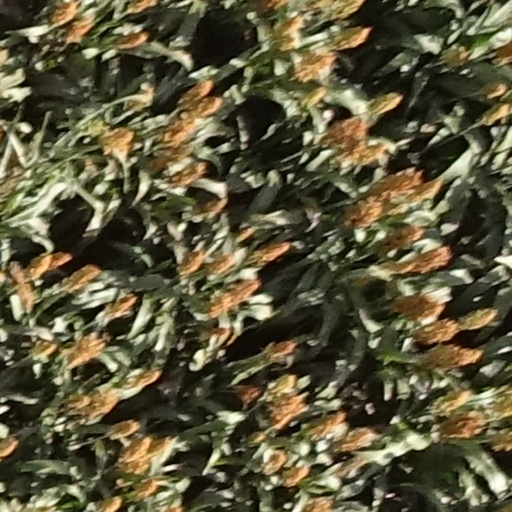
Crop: sorghum